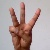
The image shows a hand gesture representing the letter 'W' in Indian Sign Language.